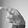
ASL letter: P